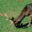
Label: deer